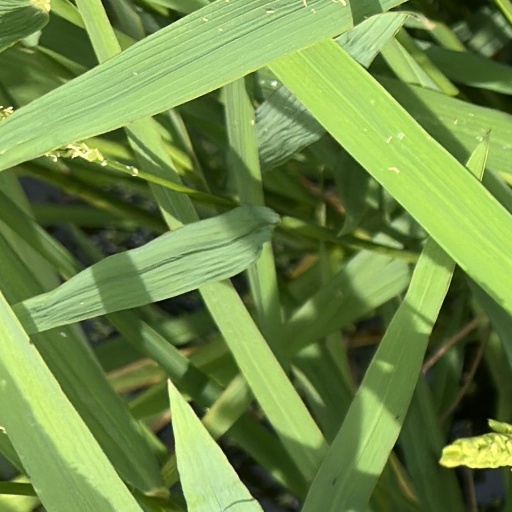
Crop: rice